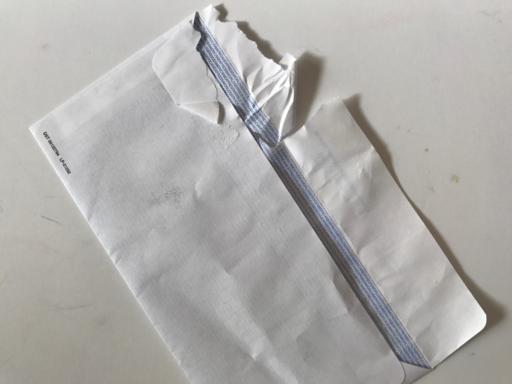
Label: paper